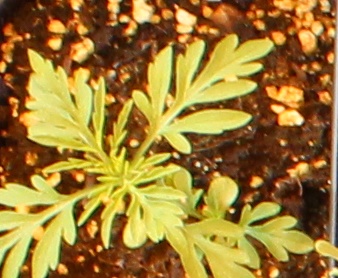
Label: Ragweed